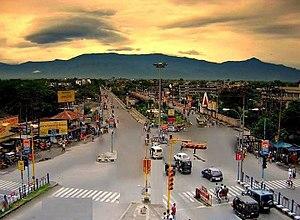
Siliguri est une ville située dans l'État indien du Bengale-Occidental. C'est également un point de passage obligé entre l'Inde, le Népal et le Bhoutan, car Siliguri est située au centre du corridor éponyme. La ville connait actuellement une forte croissance, démographique d'une part et économique d'autre part grâce à sa localisation géographique stratégique.